2009 World Series

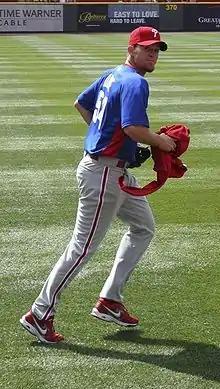
Phillies closer Brad Lidge, pictured during the 2008 regular season, allowed three runs in the ninth inning of a tied Game 4 and took the loss.

Prior to the game, Jay-Z and Alicia Keys performed the song "Empire State of Mind" for the Yankee Stadium crowd, while John Legend performed the national anthem. This game marked the first postseason appearance of Pedro Martínez against the Yankees since the 2004 American League Championship Series, when he was with the Boston Red Sox and a part of the two teams' long standing rivalry; it was also the second-ever World Series start that Martínez made. There was much media interest in Martínez's "return to Yankee Stadium" for Game 2, as he told reporters at a pre-game press conference "When you have 60,000 people chanting your name, waiting for you to throw the ball, you have to consider yourself someone special, someone that really has a purpose out there."